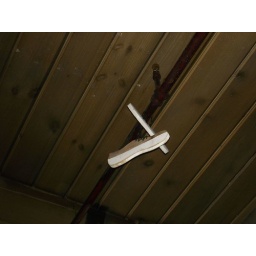
fake wooden shoes hung by shoelaces